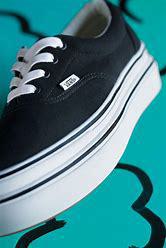
Brand: Vans
Model: Comfycush Era